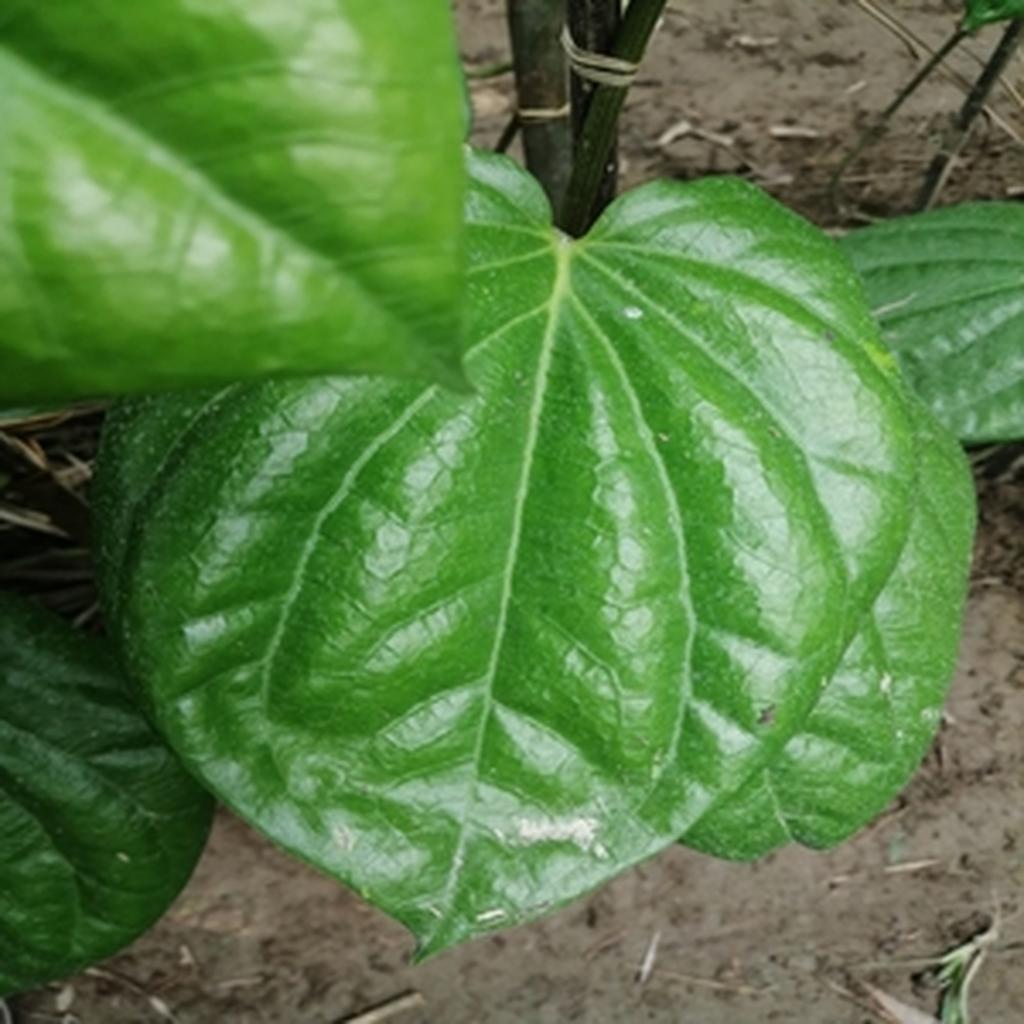
Label: Healthy_Leaf